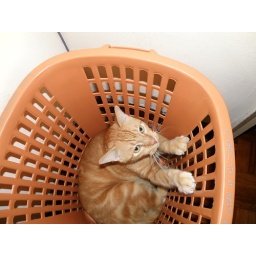
cat in the basket